Darian Kinnard

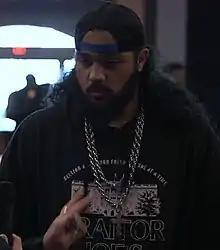
Kinnard in 2022

Darian Kinnard (born December 29, 1999) is an American professional football offensive tackle for the Philadelphia Eagles of the National Football League (NFL). He played college football for the Kentucky Wildcats.